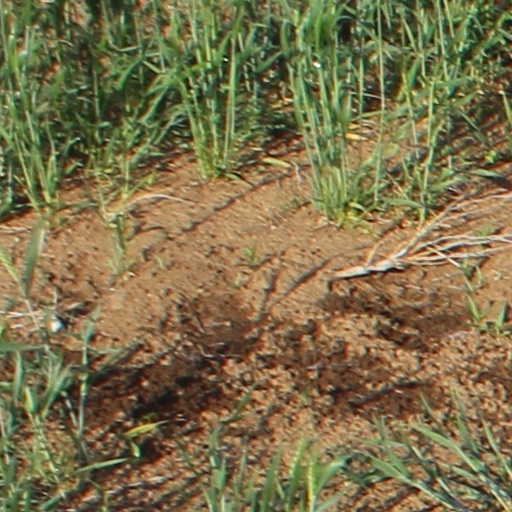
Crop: wheat